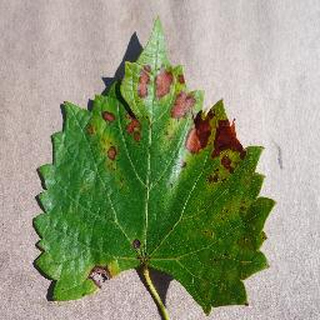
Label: grape_esca_black_measles